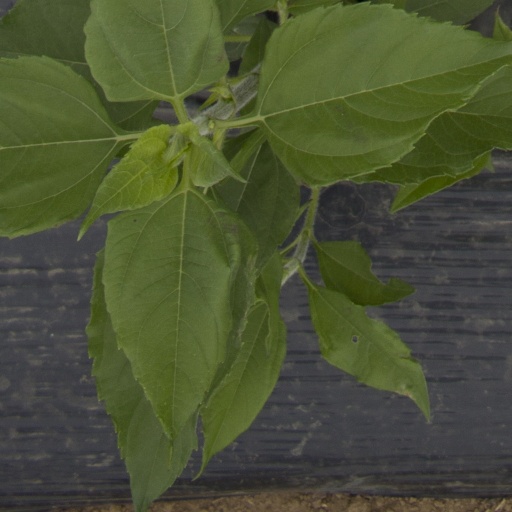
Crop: Jerusalem artichoke